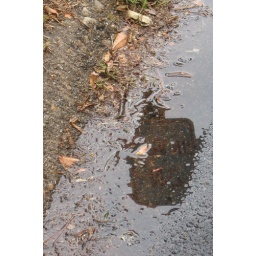
No parking sign reflected in wet street